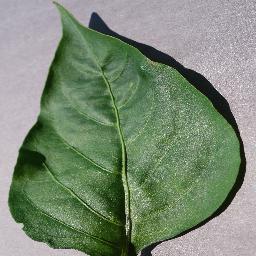
Label: Pepper,_bell___healthy